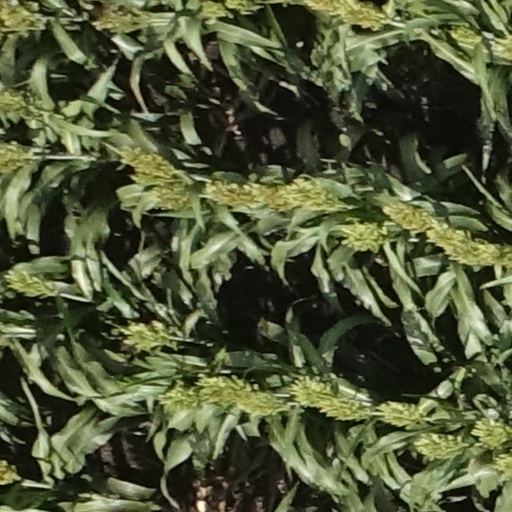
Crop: sorghum